Craig Minogue

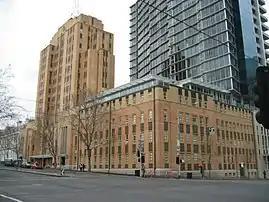
The Russell Street Police Headquarters.

The Russell Street Bombing occurred at approximately 1 pm on 27 March 1986, Holy Thursday. The blast killed 21-year-old Constable Angela Taylor, left 22 people injured and caused massive damage to the Russell Street Police Headquarters and surrounding buildings, with damage estimated at over $500,000.